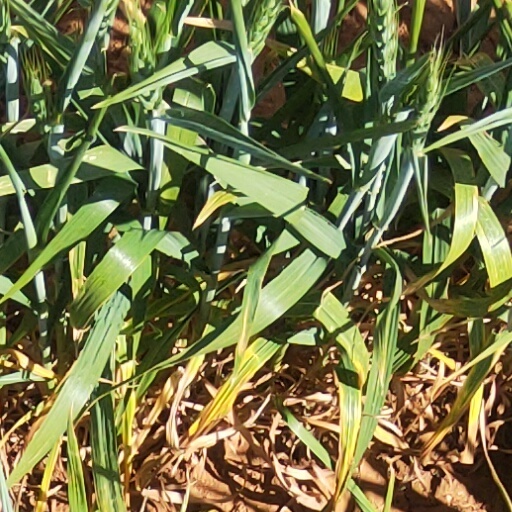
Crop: wheat